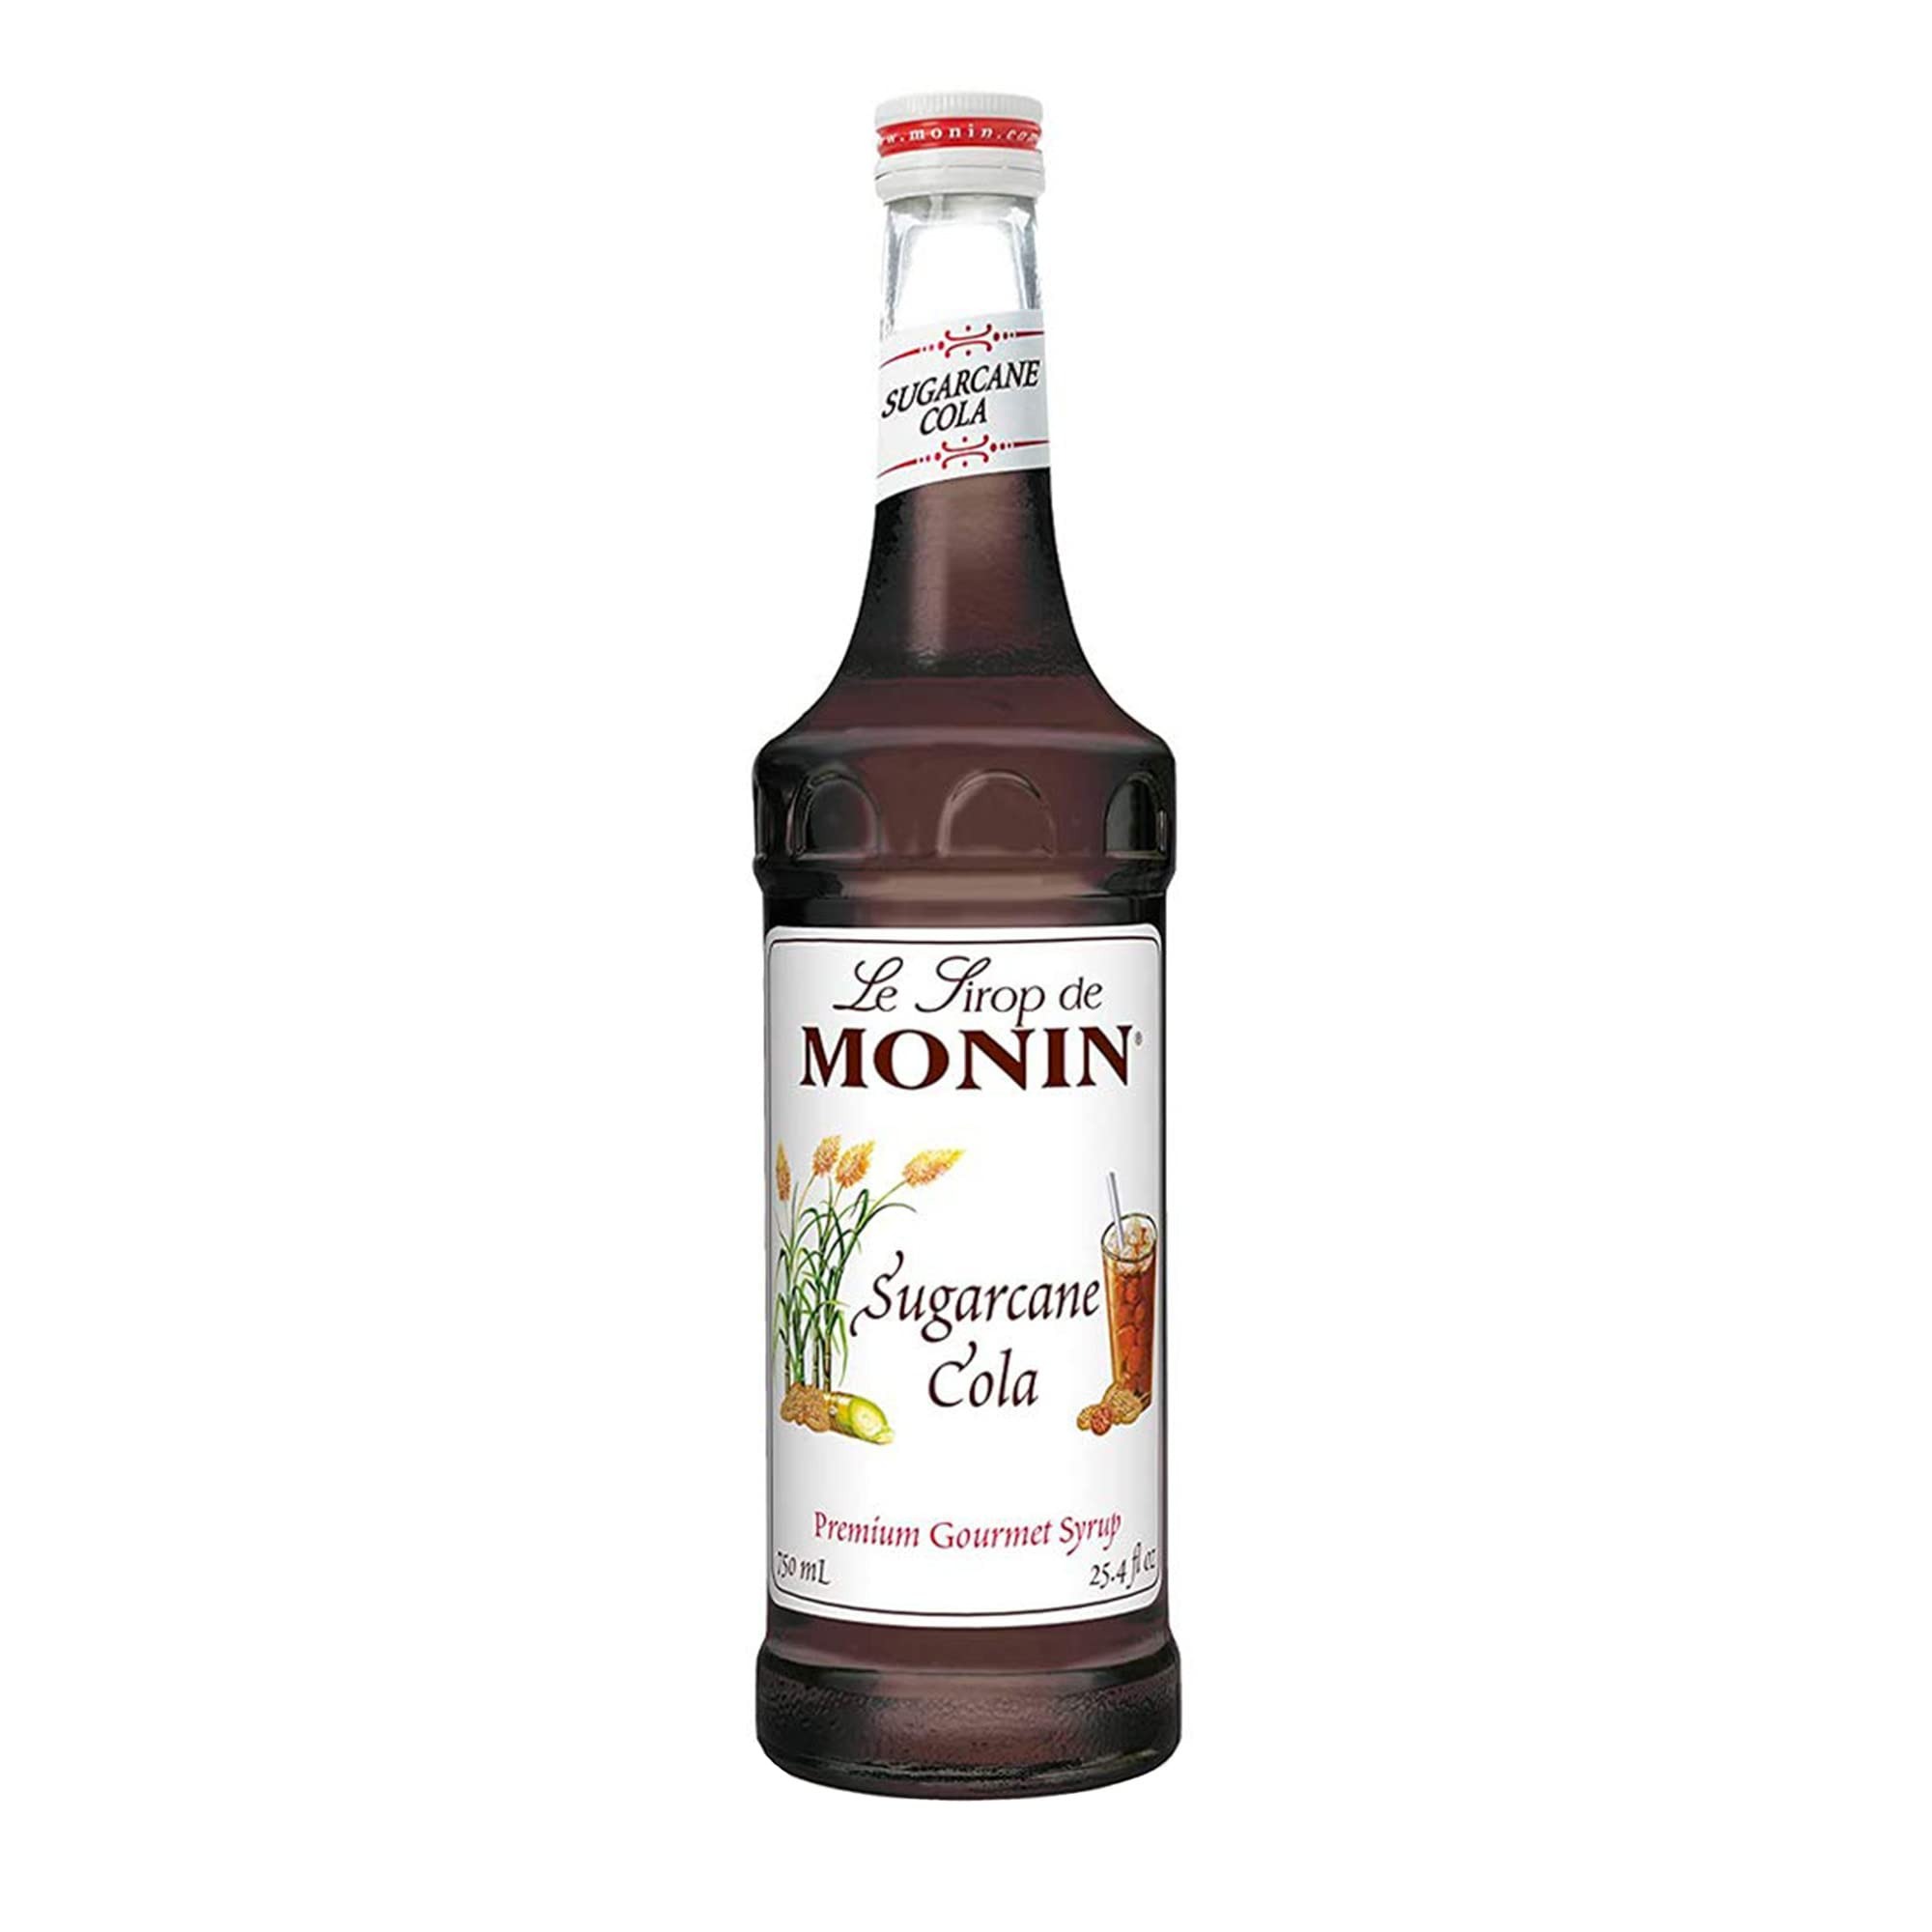
Item Name: Monin - Sugarcane Cola Syrup, Authentic Cola Flavor, Great for Soda, Floats, and Slushes, Gluten-Free (750 ml)
Bullet Point 1: GREAT FOR HANDCRAFTED SODAS, FLOATS, & SLUSHES: Bring home the taste of classic cola, the way it was meant to be. Our Sugarcane Cola Syrup contains pure cane sugar and real Kola nut extract to bring authentic cola flavor.
Bullet Point 2: TASTING NOTES: Enjoy the characteristic cola aroma that reminds you of the classic itself with a delicious, rounded cola flavor. The lingering sweetness will surely satisfy your sweet tooth.
Bullet Point 3: SPECIFICATIONS: Allergen Free, Dairy Free, Gluten Free, Halal, Kosher, No Artificial Colors, No Artificial Flavors, No Artificial Ingredients, No Artificial Preservatives, No Artificial Sweeteners, Non-GMO, & Clean Label
Bullet Point 4: SYRUP TO SUPPORT BEE COLONIES: Colony Collapse Disorder is greatly reducing bee populations worldwide. Our syrup recycling initiative has been sending waste syrup to feed bees since 2008, and has fed over 374 billion bees!
Bullet Point 5: GREEN PACKAGING & LABELING: With BPA free bottles, 100% recyclable boxes comprised of 30% recycled content, printed with biodegradable water-based ink containing zero pollutants, and pulp inserts, we’re doing our part for the environment.
Value: 25.5
Unit: Fl Oz

Price: 14.74